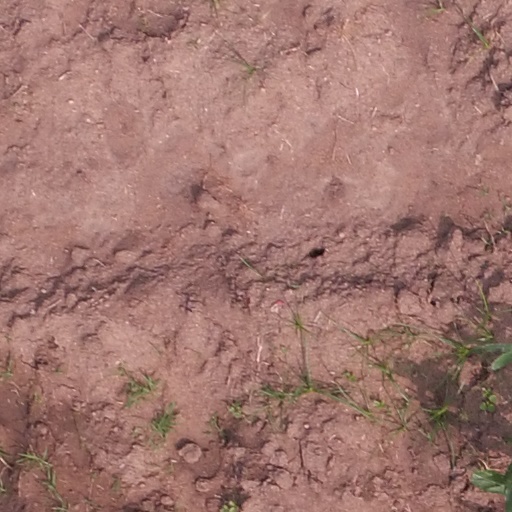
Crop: maize; corn